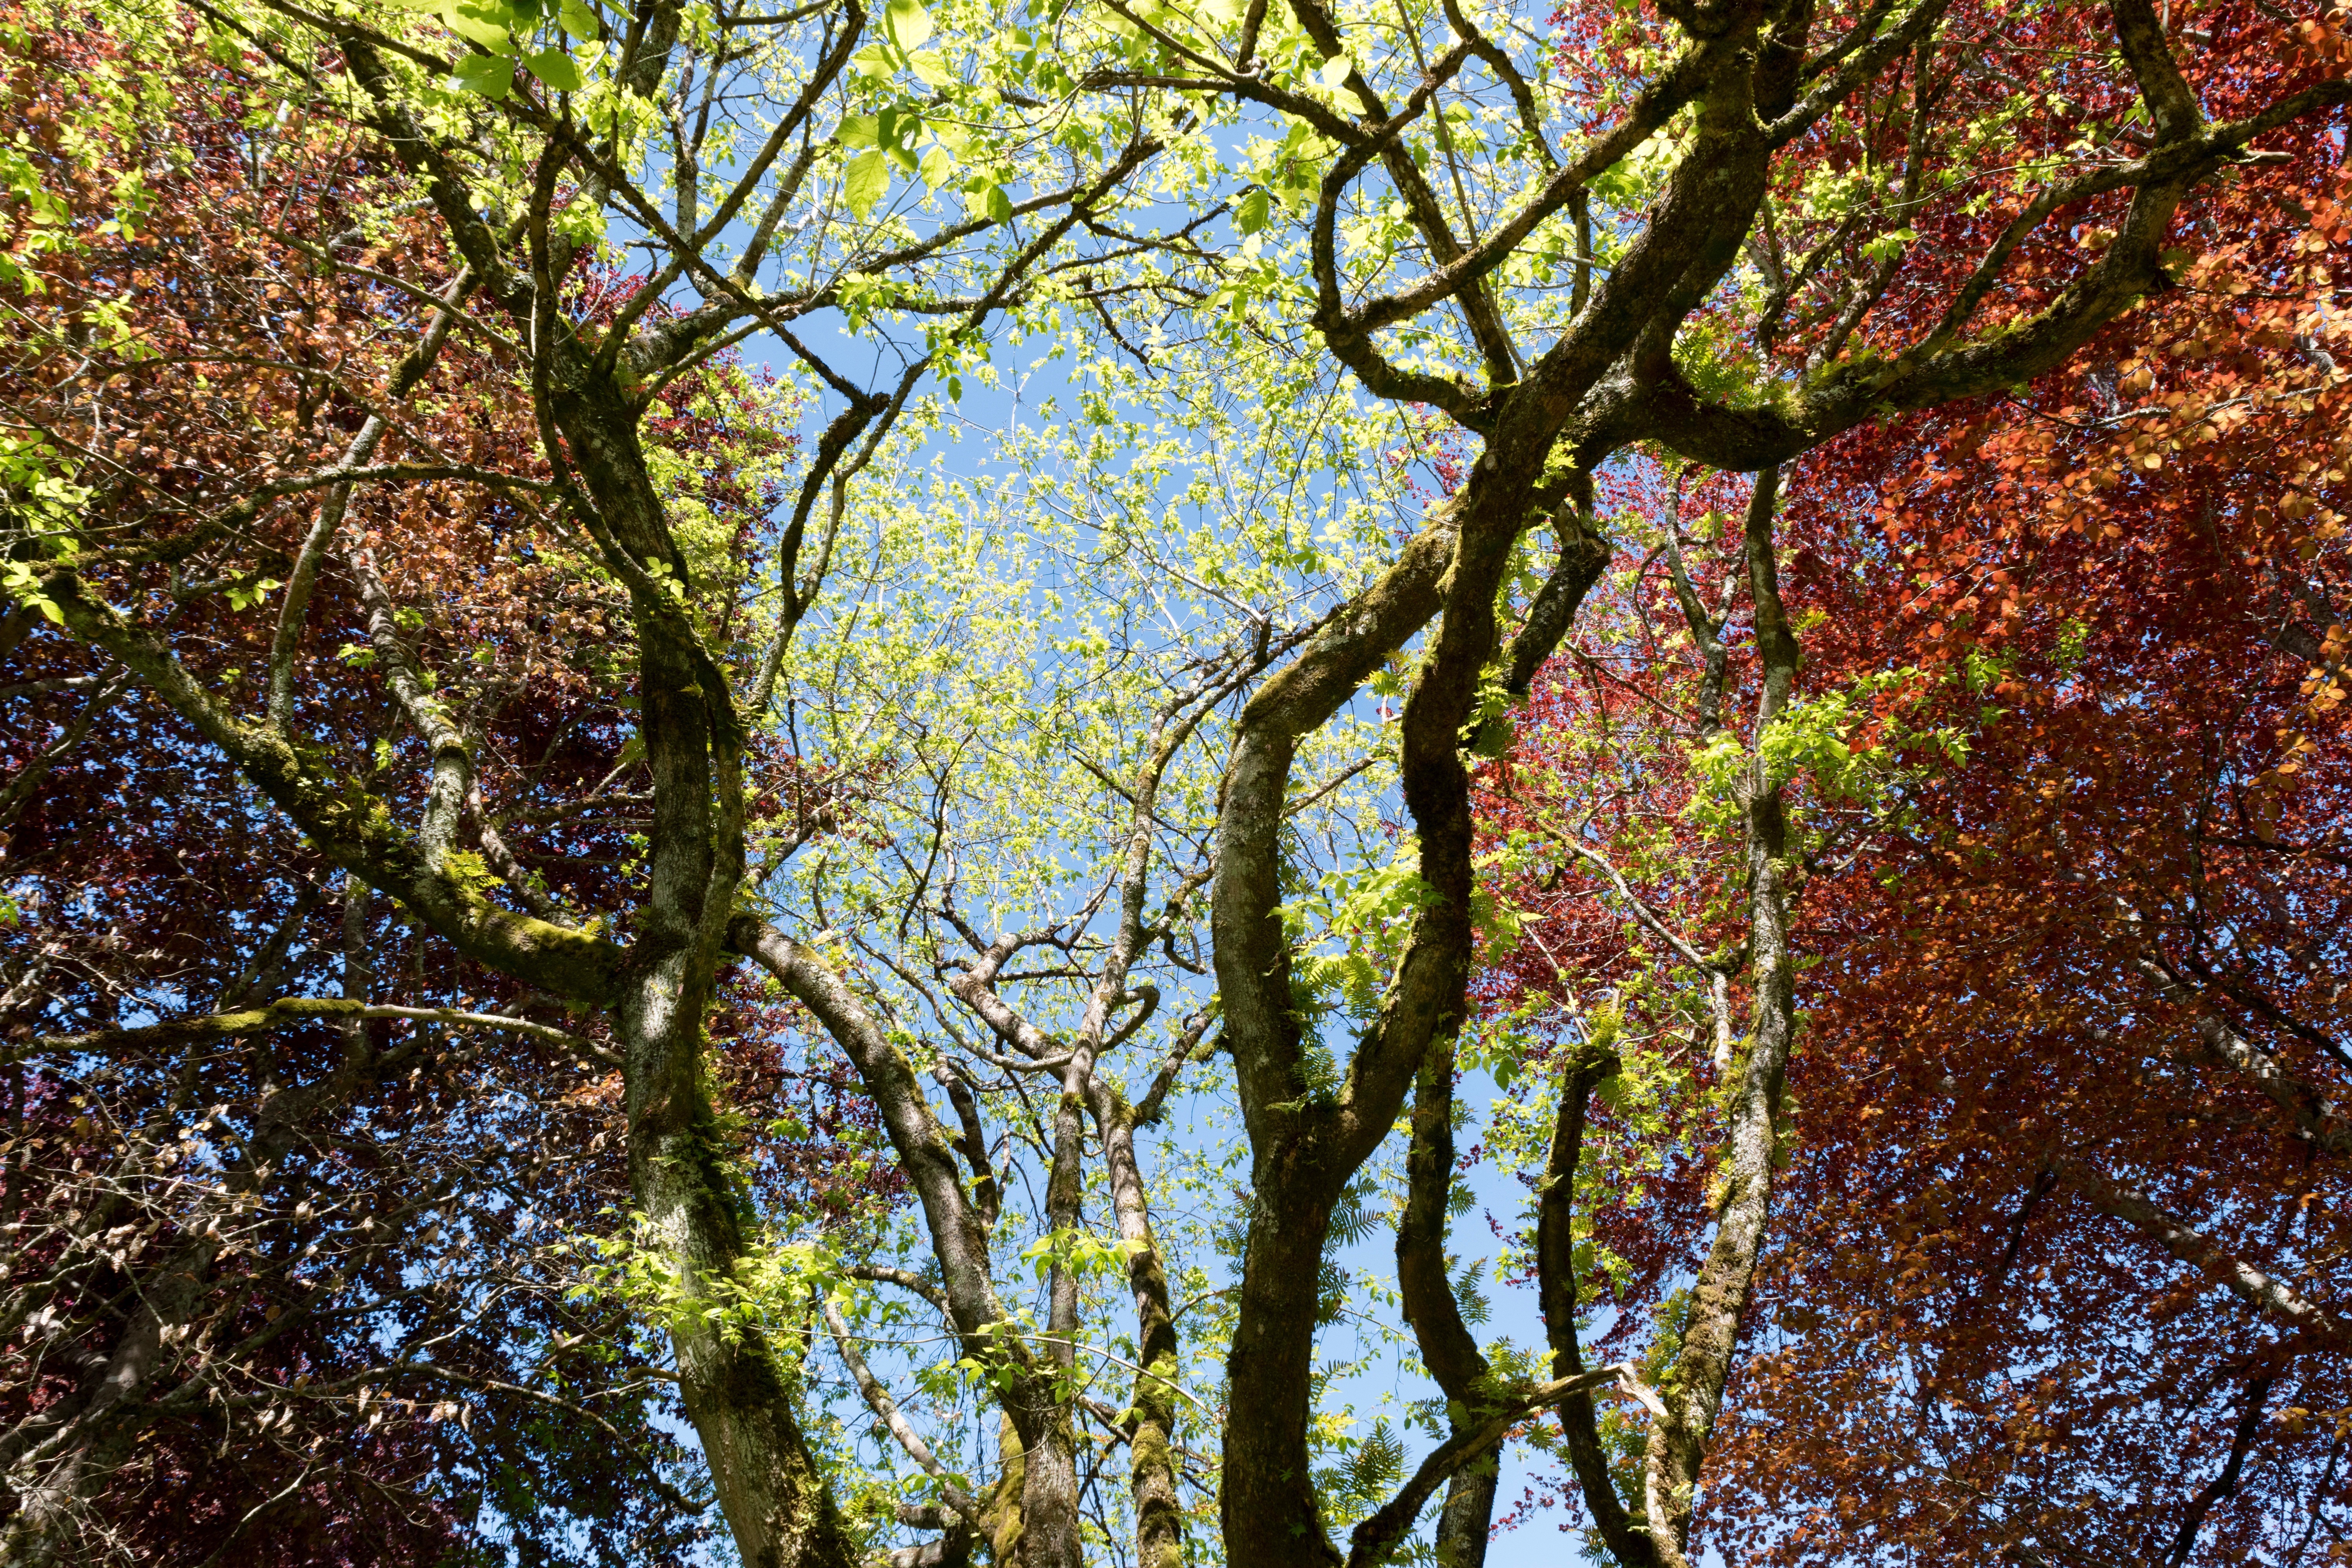
tree, nature, forest, branch, plant, sunlight, leaf, flower, autumn, season, deciduous, woodland, habitat, flowering plant, natural environment, woody plant, land plant